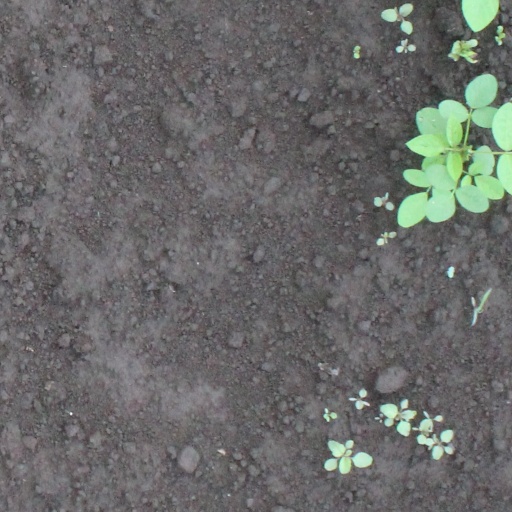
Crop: soybean